Shire of Dundas (Victoria)

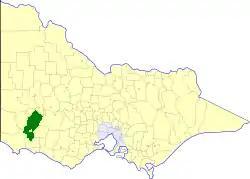
Location in Victoria

The Shire of Dundas was a local government area about west of Melbourne, the state capital of Victoria, Australia. The shire covered an area of , and existed from 1857 until 1994.